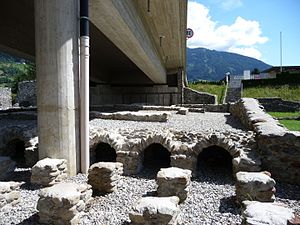
Aguntum
Udgravninger under hovedvejen, der deler udgravningen op i to områder
Aguntum var en romersk bosættelse beliggende i den nuværende østrigske delstat Tyrol omkring 4 km øst for Lienz. Kejser Claudius ophøjede bosættelsen til den autonome by Municipium Claudium Aguntum. Et lille område er i dag udgravet og åbent for offentligheden.